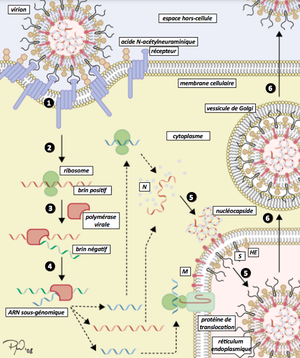
Réplication du virus à couronne
Les coronavirus sont des virus qui constituent la sous-famille Orthocoronavirinae de la famille Coronaviridae. Le nom « coronavirus », du latin signifiant « virus à couronne », est dû à l'apparence des virions sous un microscope électronique, avec une frange de grandes projections bulbeuses qui évoquent une couronne solaire.
La réplication virale est l'ensemble des processus biochimiques qui se déroulent dans la cellule infectée par un virus et qui ont pour effet de produire de nouvelles unités de ce virus. Ce mode de multiplication parasitaire qui exploite le mécanisme de réplication de l'ADN est ce qui définit les virus.